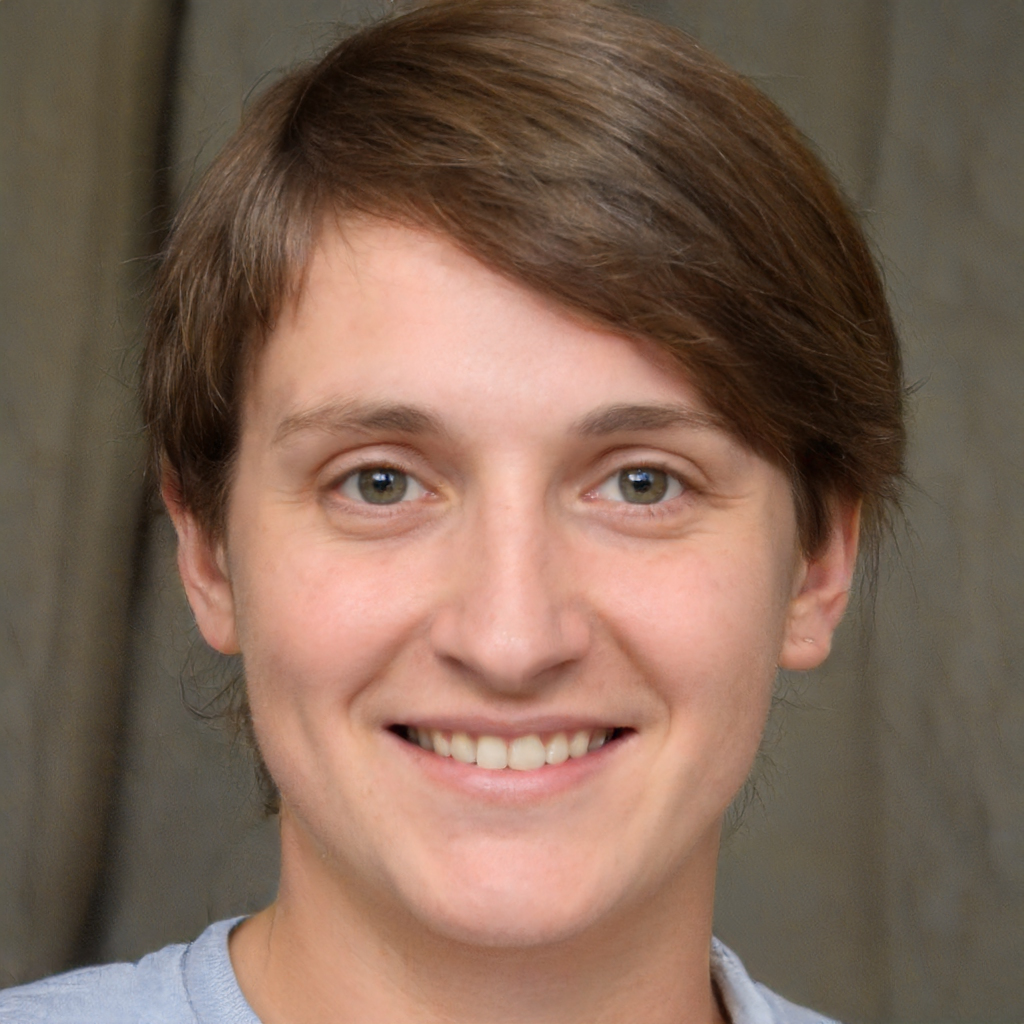
Label: Colored